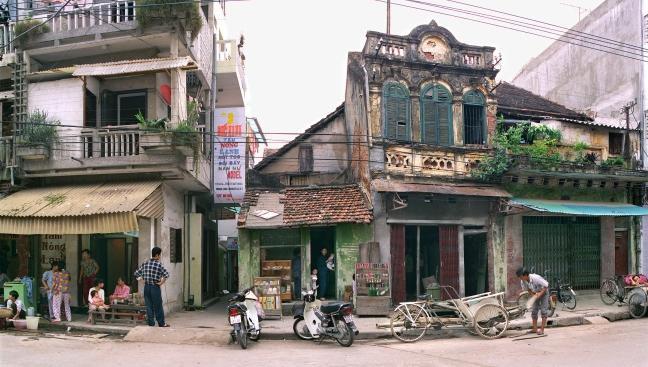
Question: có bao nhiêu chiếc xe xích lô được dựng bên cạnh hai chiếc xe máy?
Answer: có một chiếc xe xích lô được dựng bên cạnh hai chiếc xe máy